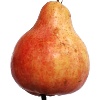
Label: red_pear